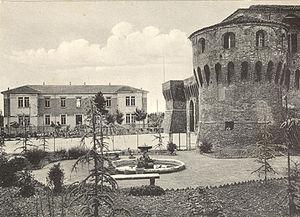
Bagnara di Romagna est une commune de la province de Ravenne dans la région Émilie-Romagne en Italie.